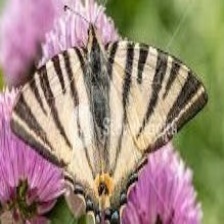
Species: SCARCE SWALLOW